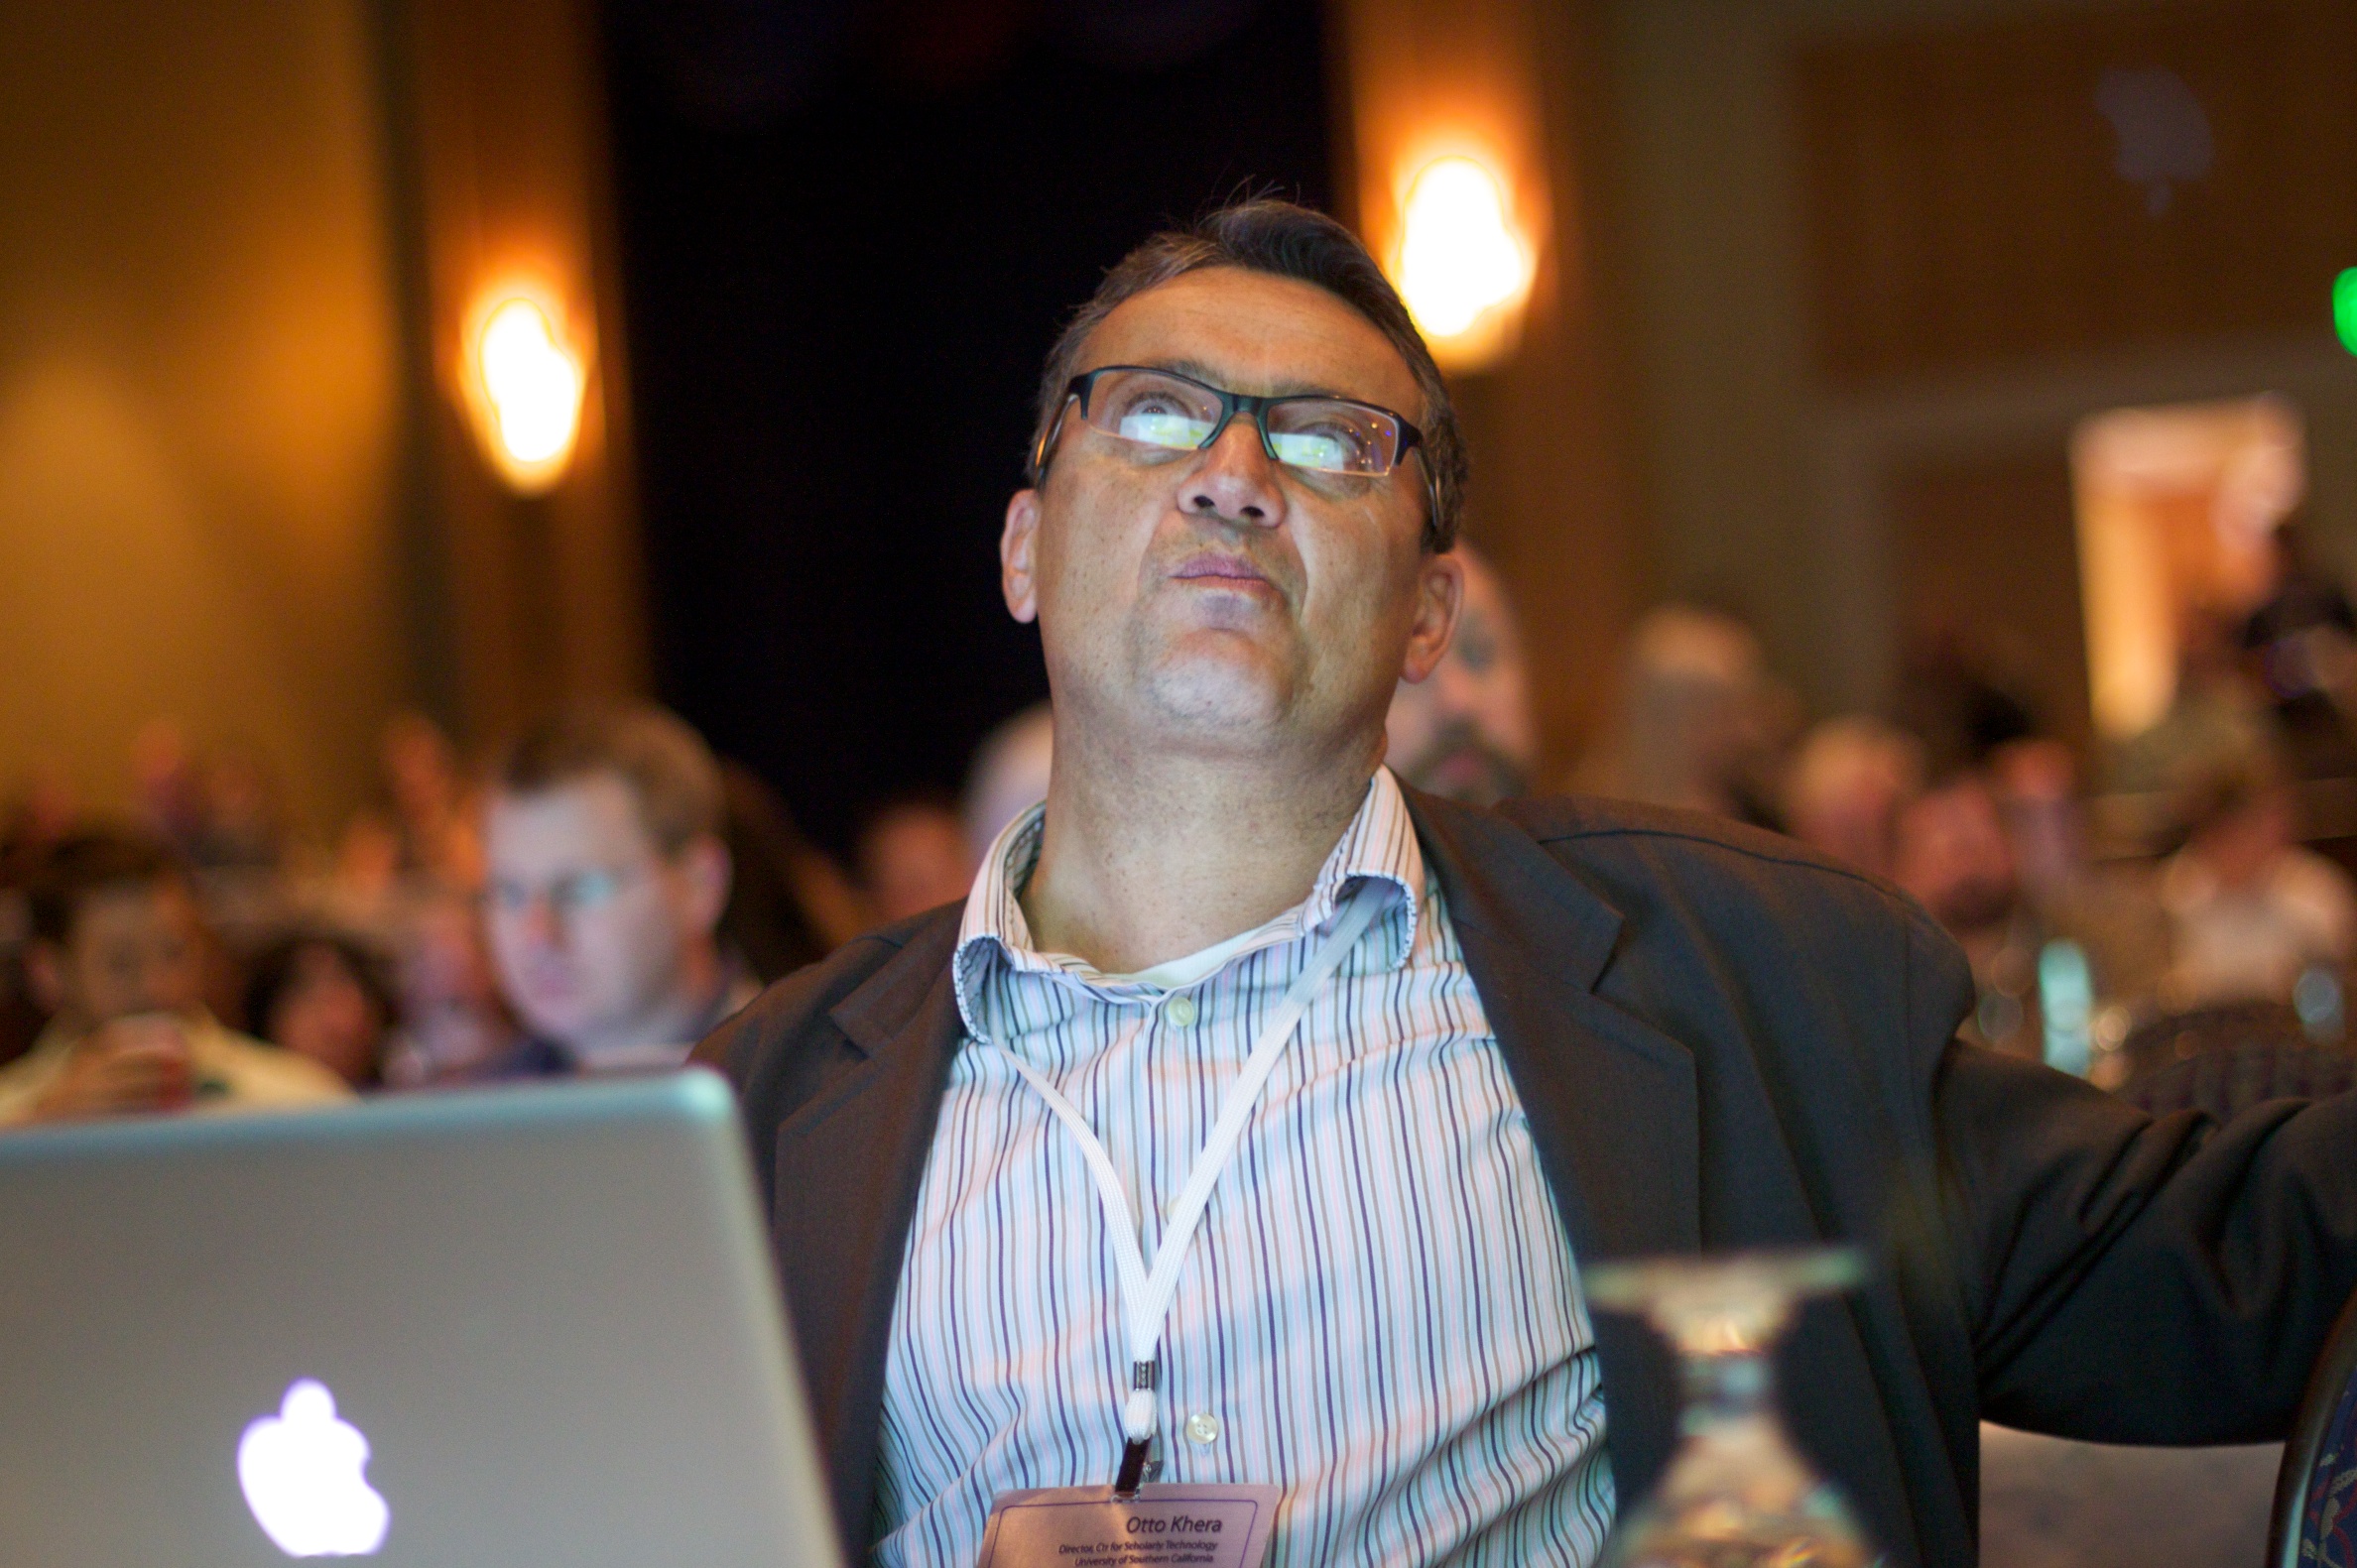
audience, nmc2010, nmcfriends, convention